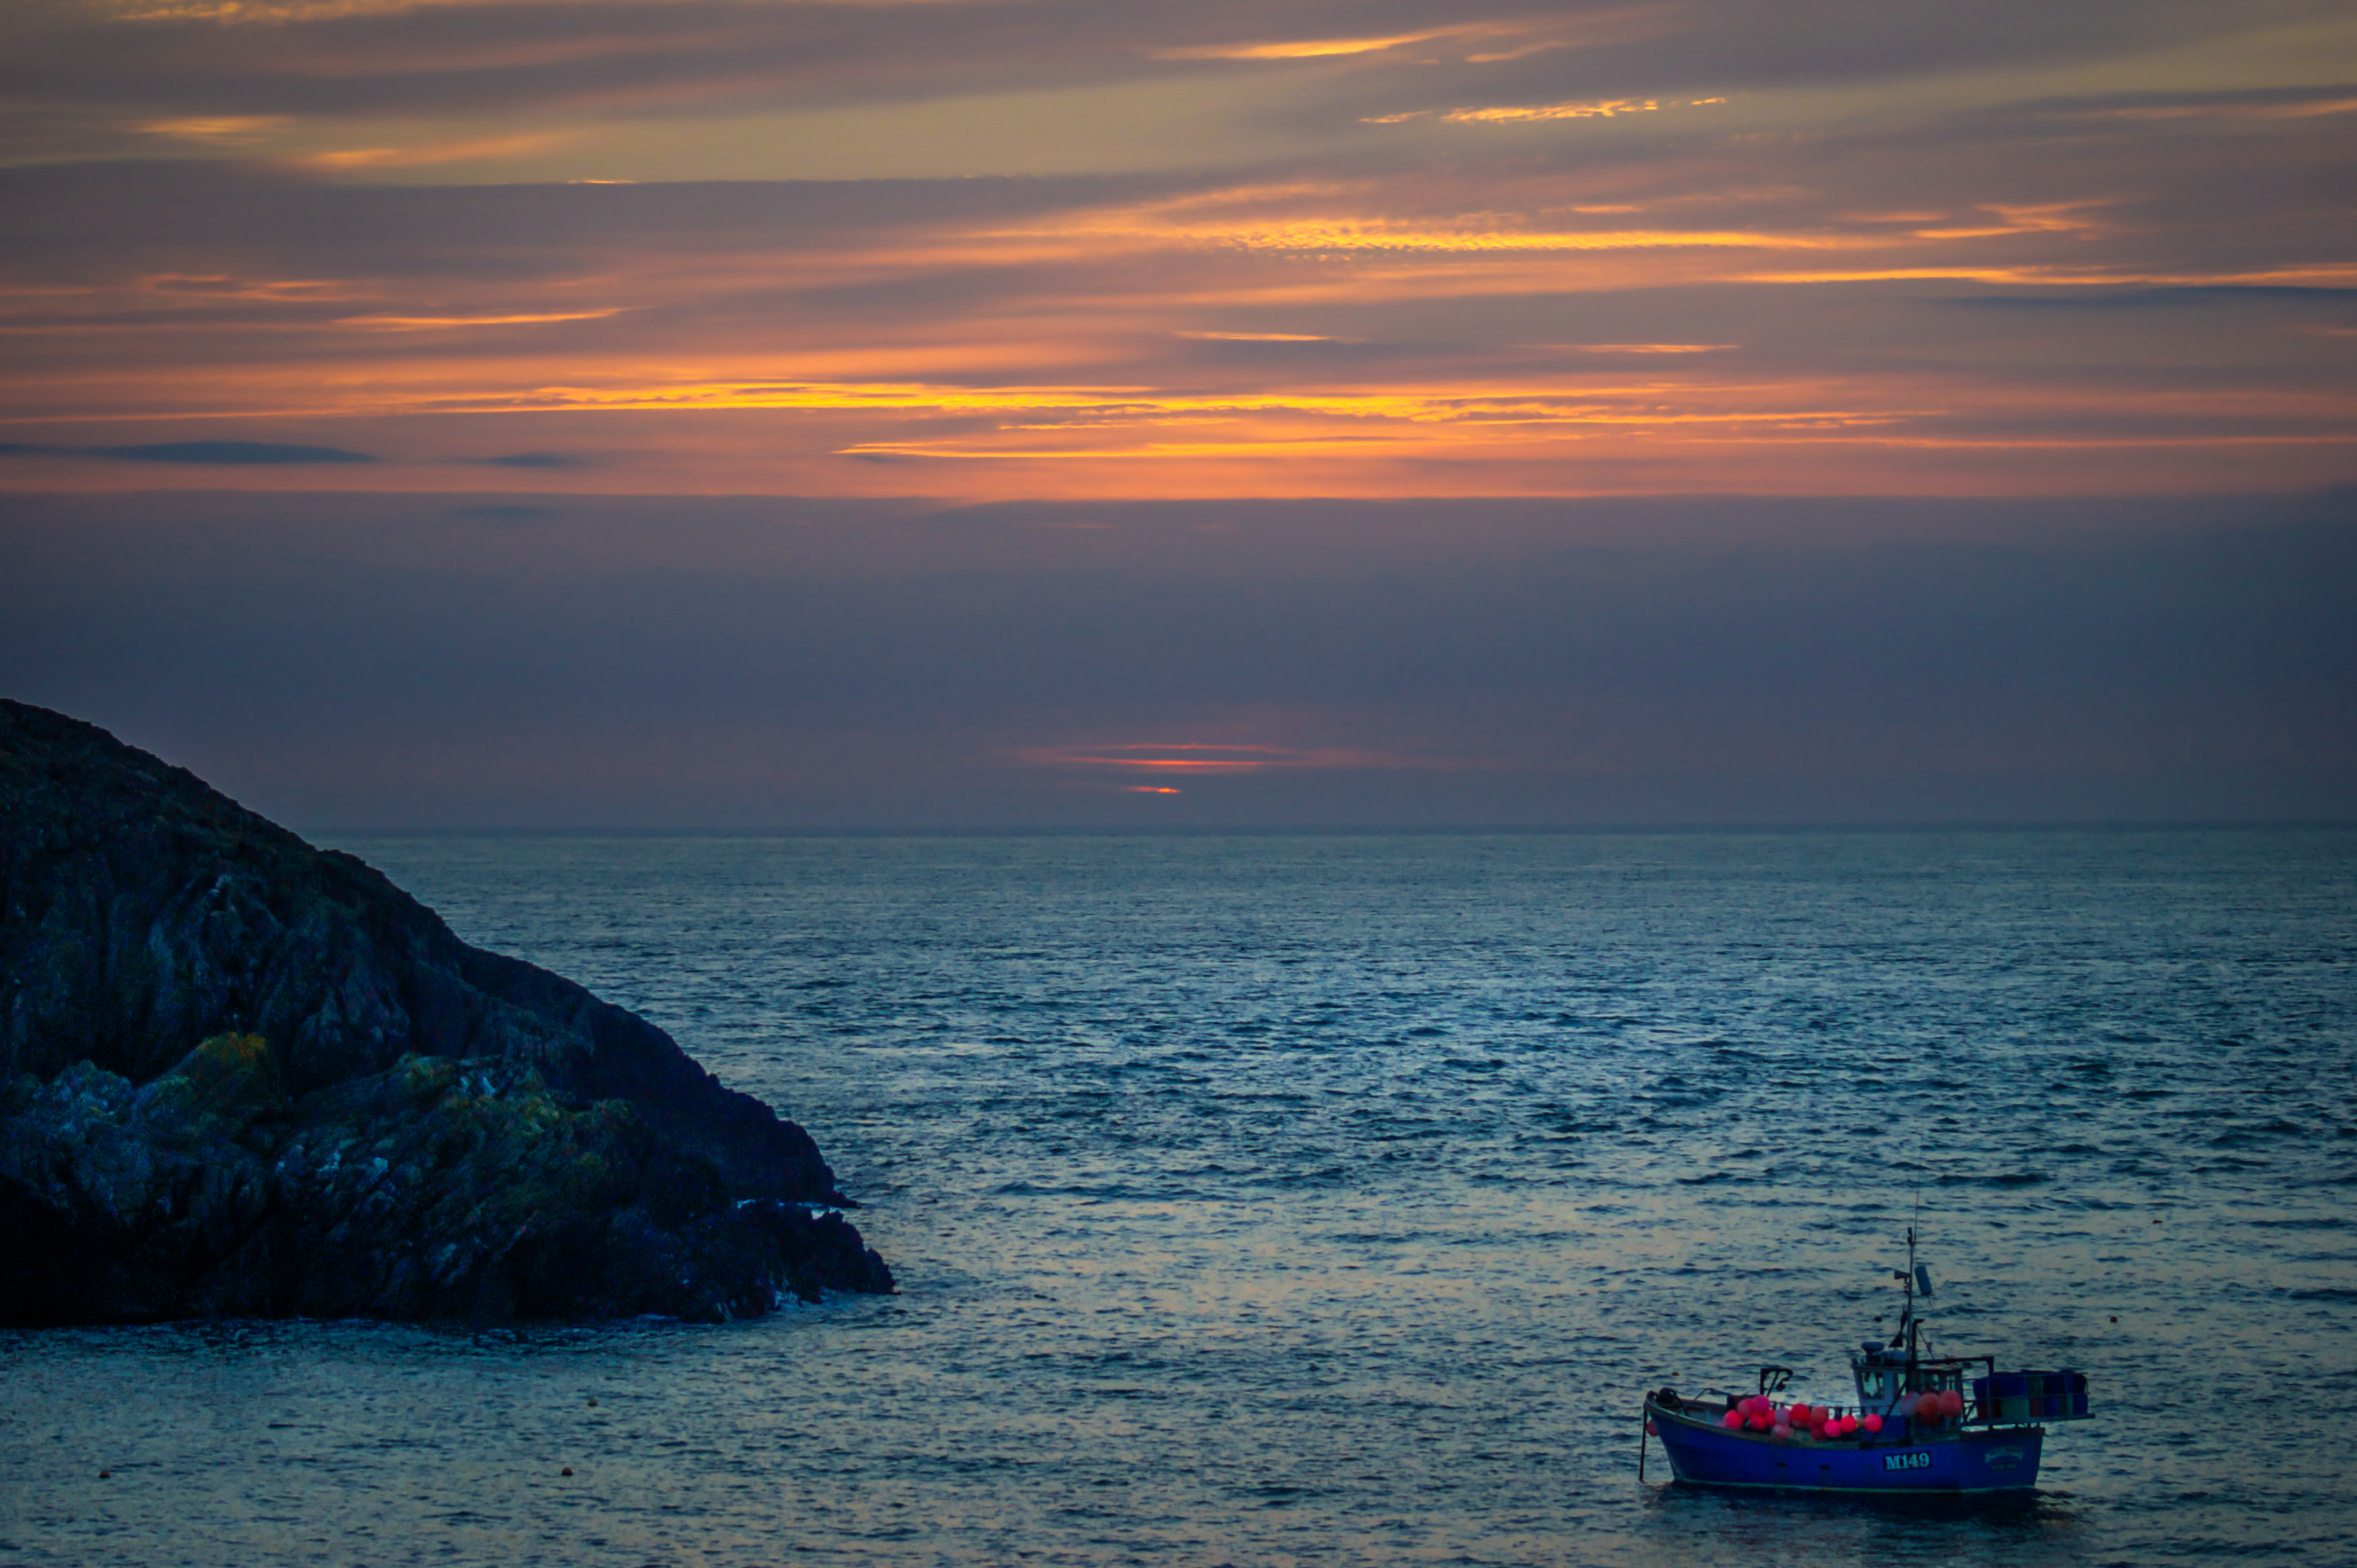
beach, sea, coast, water, ocean, horizon, cloud, sky, sun, sunrise, sunset, boat, cloudy, morning, shore, wave, hour, dawn, summer, dusk, evening, twilight, golden, vehicle, fishing, bay, harbour, blue, set, body of water, waves, clouds, fisher, fishermen, trawler, cast, cape, porthgain, anchored